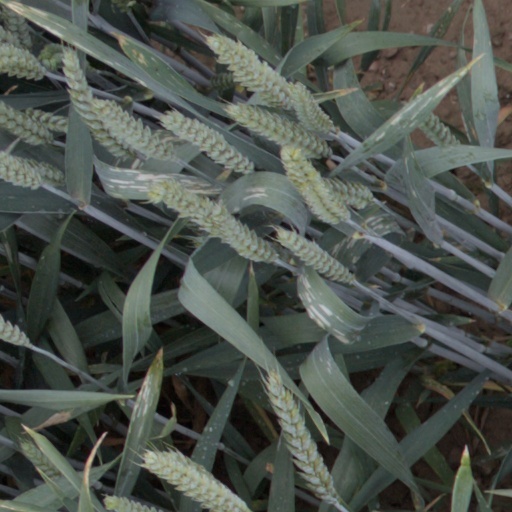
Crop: wheat